County Durham

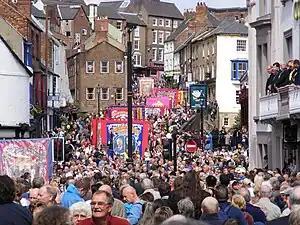
Durham Miners' Gala 2008

At the 2001 Census, Easington and Derwentside districts had the highest proportion (around 99%) in the county council area of resident population who were born in the UK. 13.2% of the county council area's residents rate their health as "not good", the highest proportion in England.